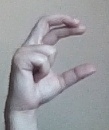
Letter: thal